Rob, Velike Lašče

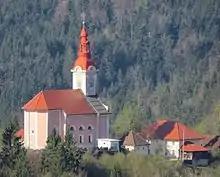
Nativity of Mary Church

The local parish church, built on a hill north of the village, is dedicated to the Nativity of Mary and belongs to the Roman Catholic Archdiocese of Ljubljana. It was built in 1845 on the site of an earlier church.